Roodt-sur-Syre

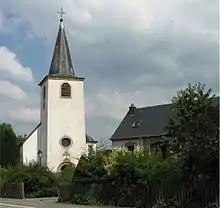

Roodt-sur-Syre or Roodt-sur-Syr is a town in the commune of Betzdorf, in eastern Luxembourg, and about 15 km from Luxembourg City. , the town has a population of 2,017 inhabitants.